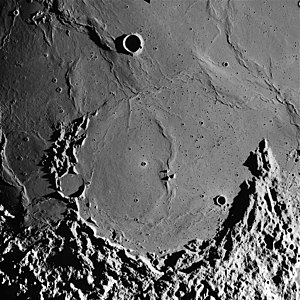
Månens geologi / Månelandskabet / Maria
Dorsae inde i Letronnekrateret
Månens geologi er helt forskellig fra Jordens. Månen mangler næsten helt atmosfære og forekomst af vand, hvilket eliminerer indflydelse fra og erosion på grund af et vejr. Desuden har den ingen form for pladetektonik, den har lavere tyngdekraft, og den afkøles på grund af dens lille størrelse hurtigere end Jorden. Måneoverfladens komplekse geomorfologi er dannet ved en kombination af processer, hvoraf de vigtigste er nedslag, som har dannet nedslagskratere, og vulkansk aktivitet. Månen er et differentieret legeme, som er opdelt i en skorpe, en kappe og en kerne.